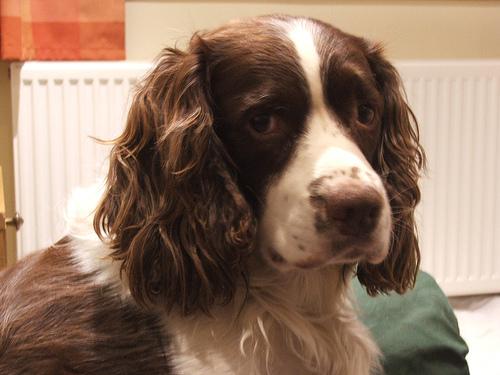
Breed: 276-n000112-English_springer